Saxifraga tridactylites

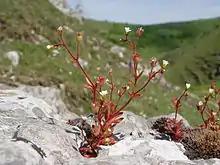
Saxifraga tridactylites on limestone outcrop, Derbyshire, England.

Saxifraga tridactylites, the rue-leaved saxifrage or "nailwort", is a species of plant in the family Saxifragaceae.